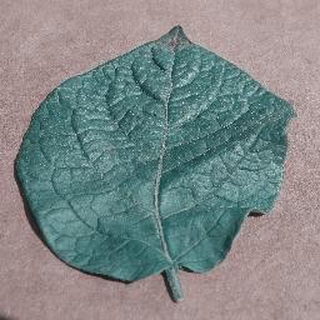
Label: healthy_potato